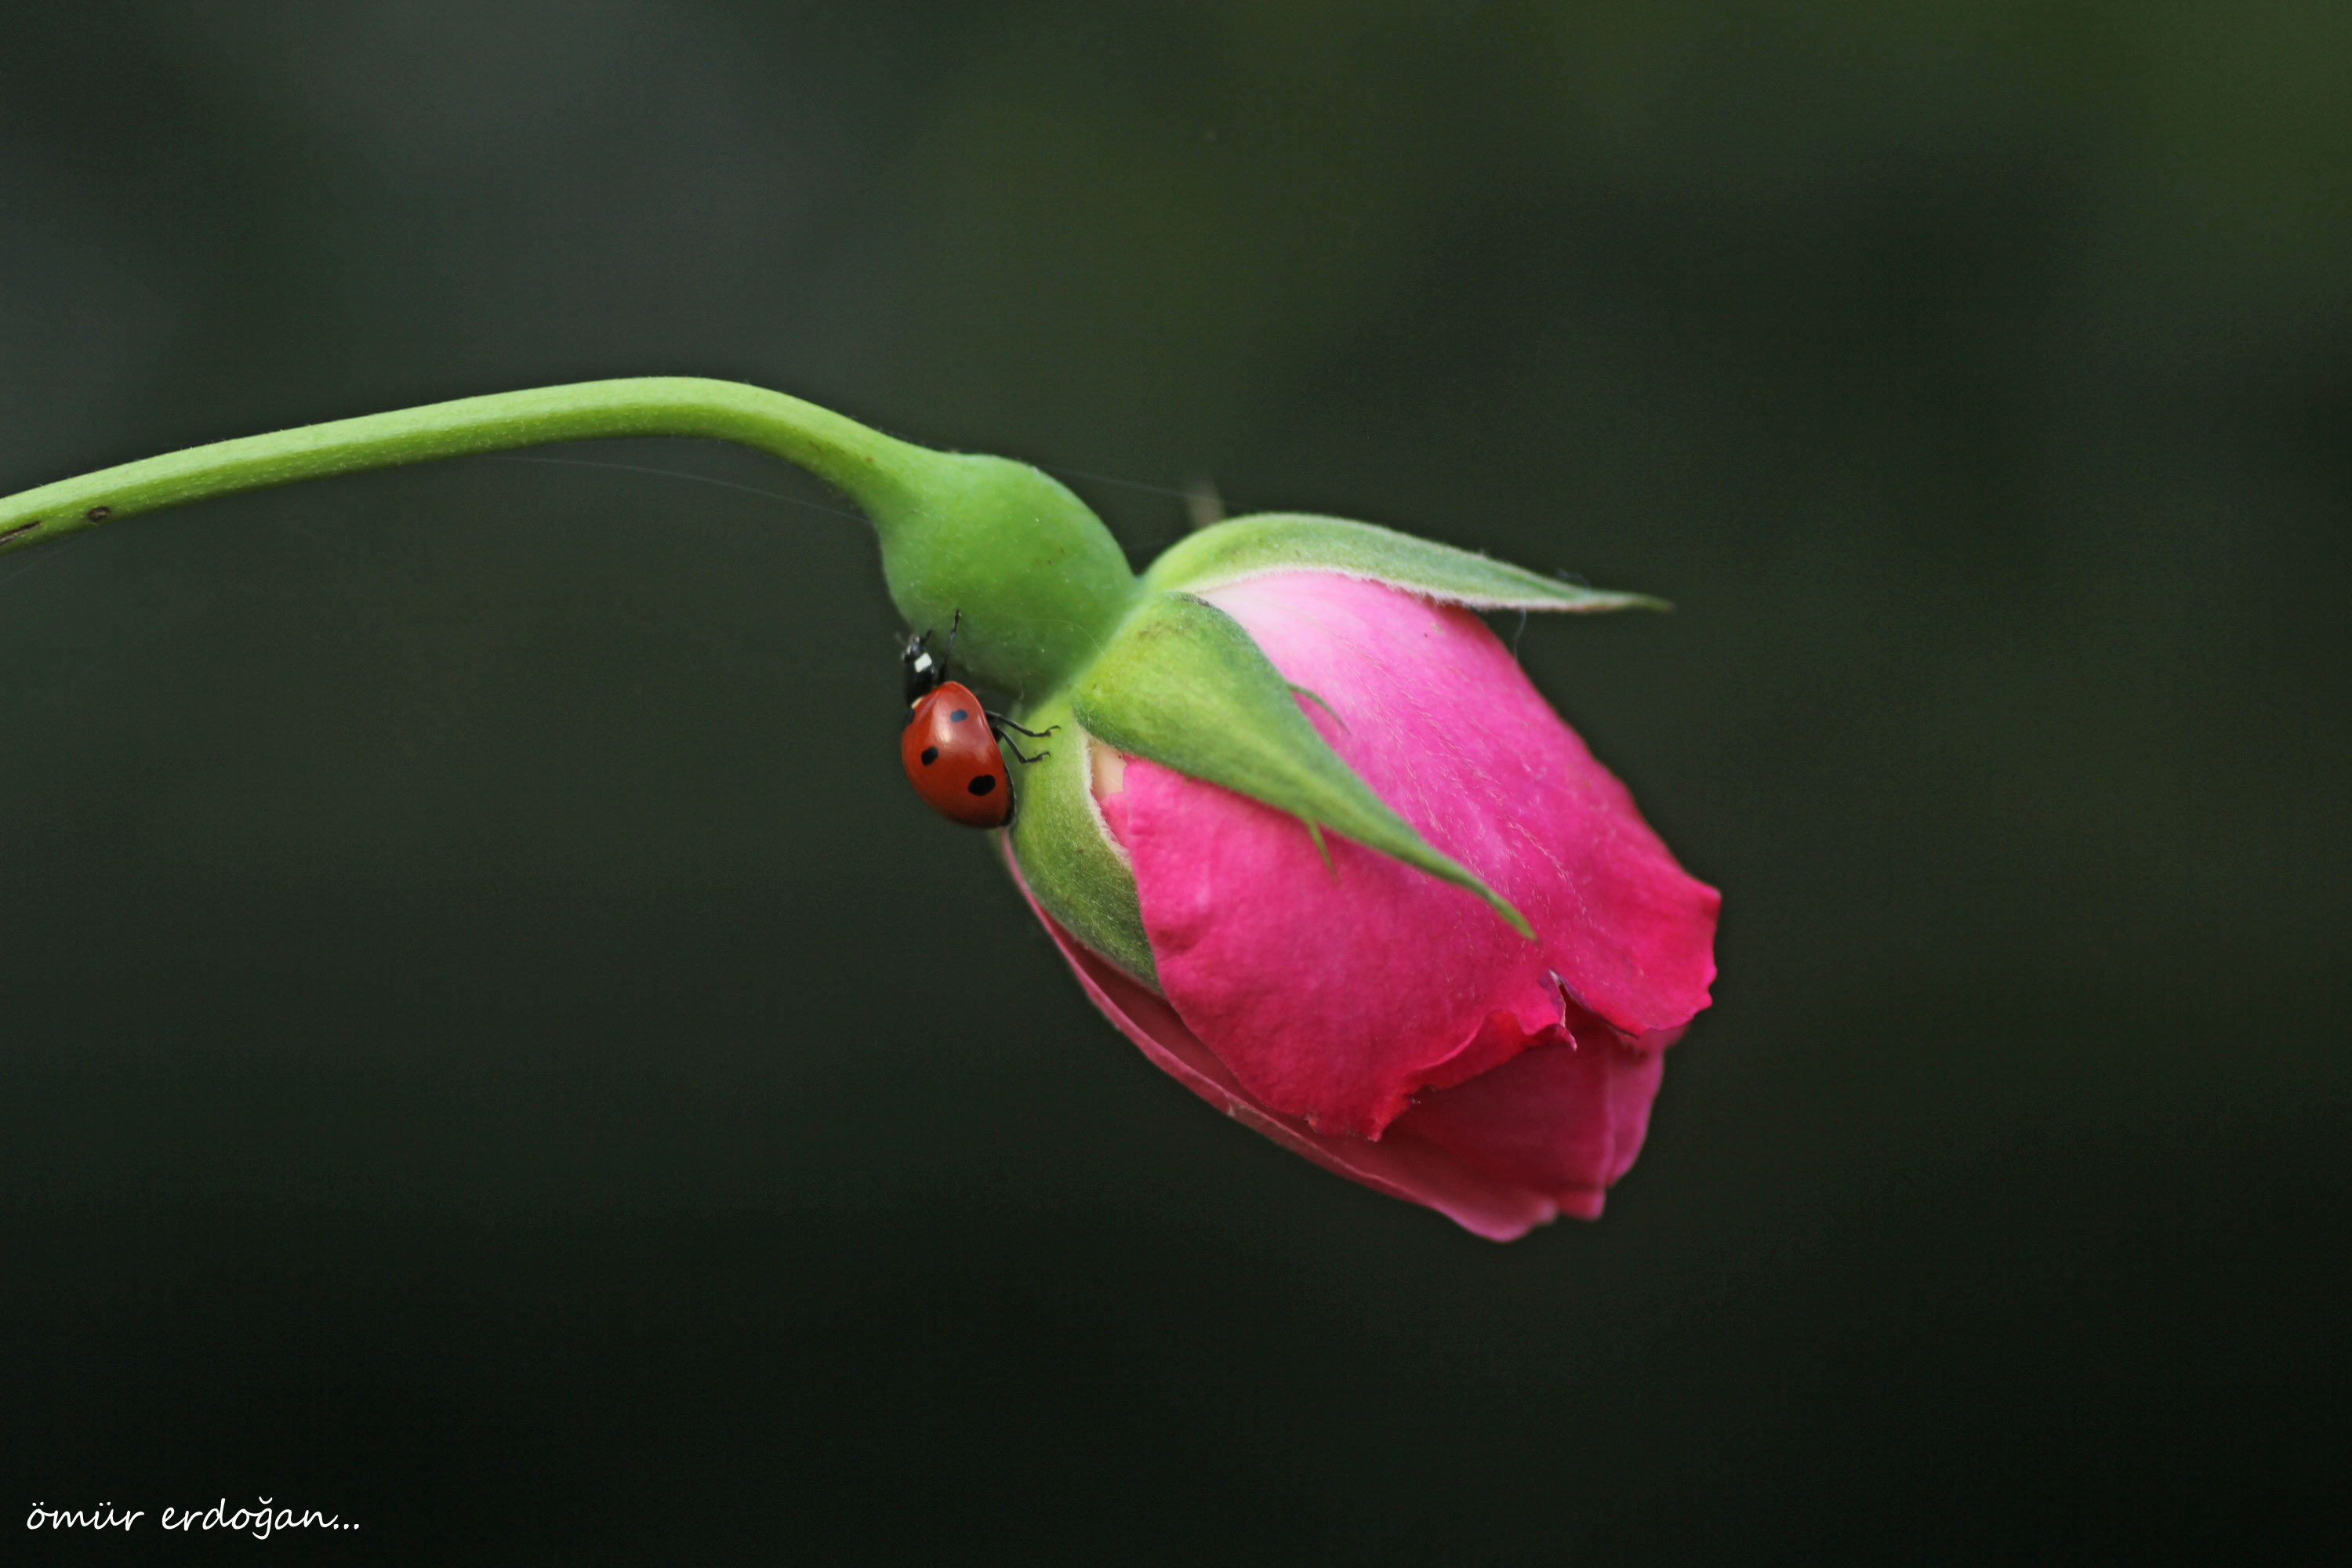
photo, flora, flower, plant, bud, close up, leaf, macro photography, petal, flowering plant, plant stem, wildflower, spring, computer wallpaper